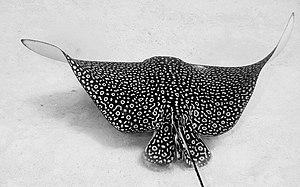
La Raie léopard ou Aigle de mer-léopard est une espèce de poissons cartilagineux de la famille des Myliobatidae qui se rencontre dans les zones tropicales et subtropicales.